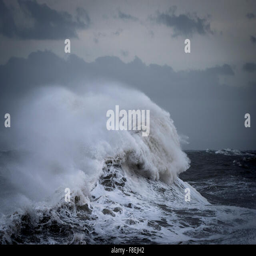
wild seas as person batters the coast